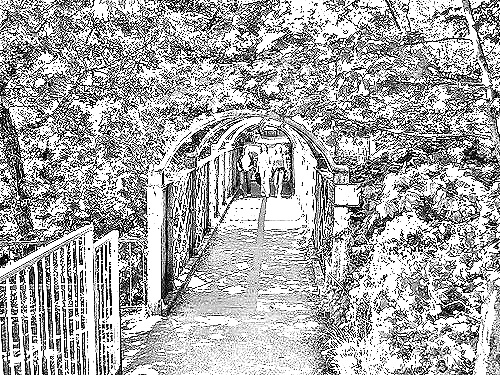
Portrait style: Sketch Portrait